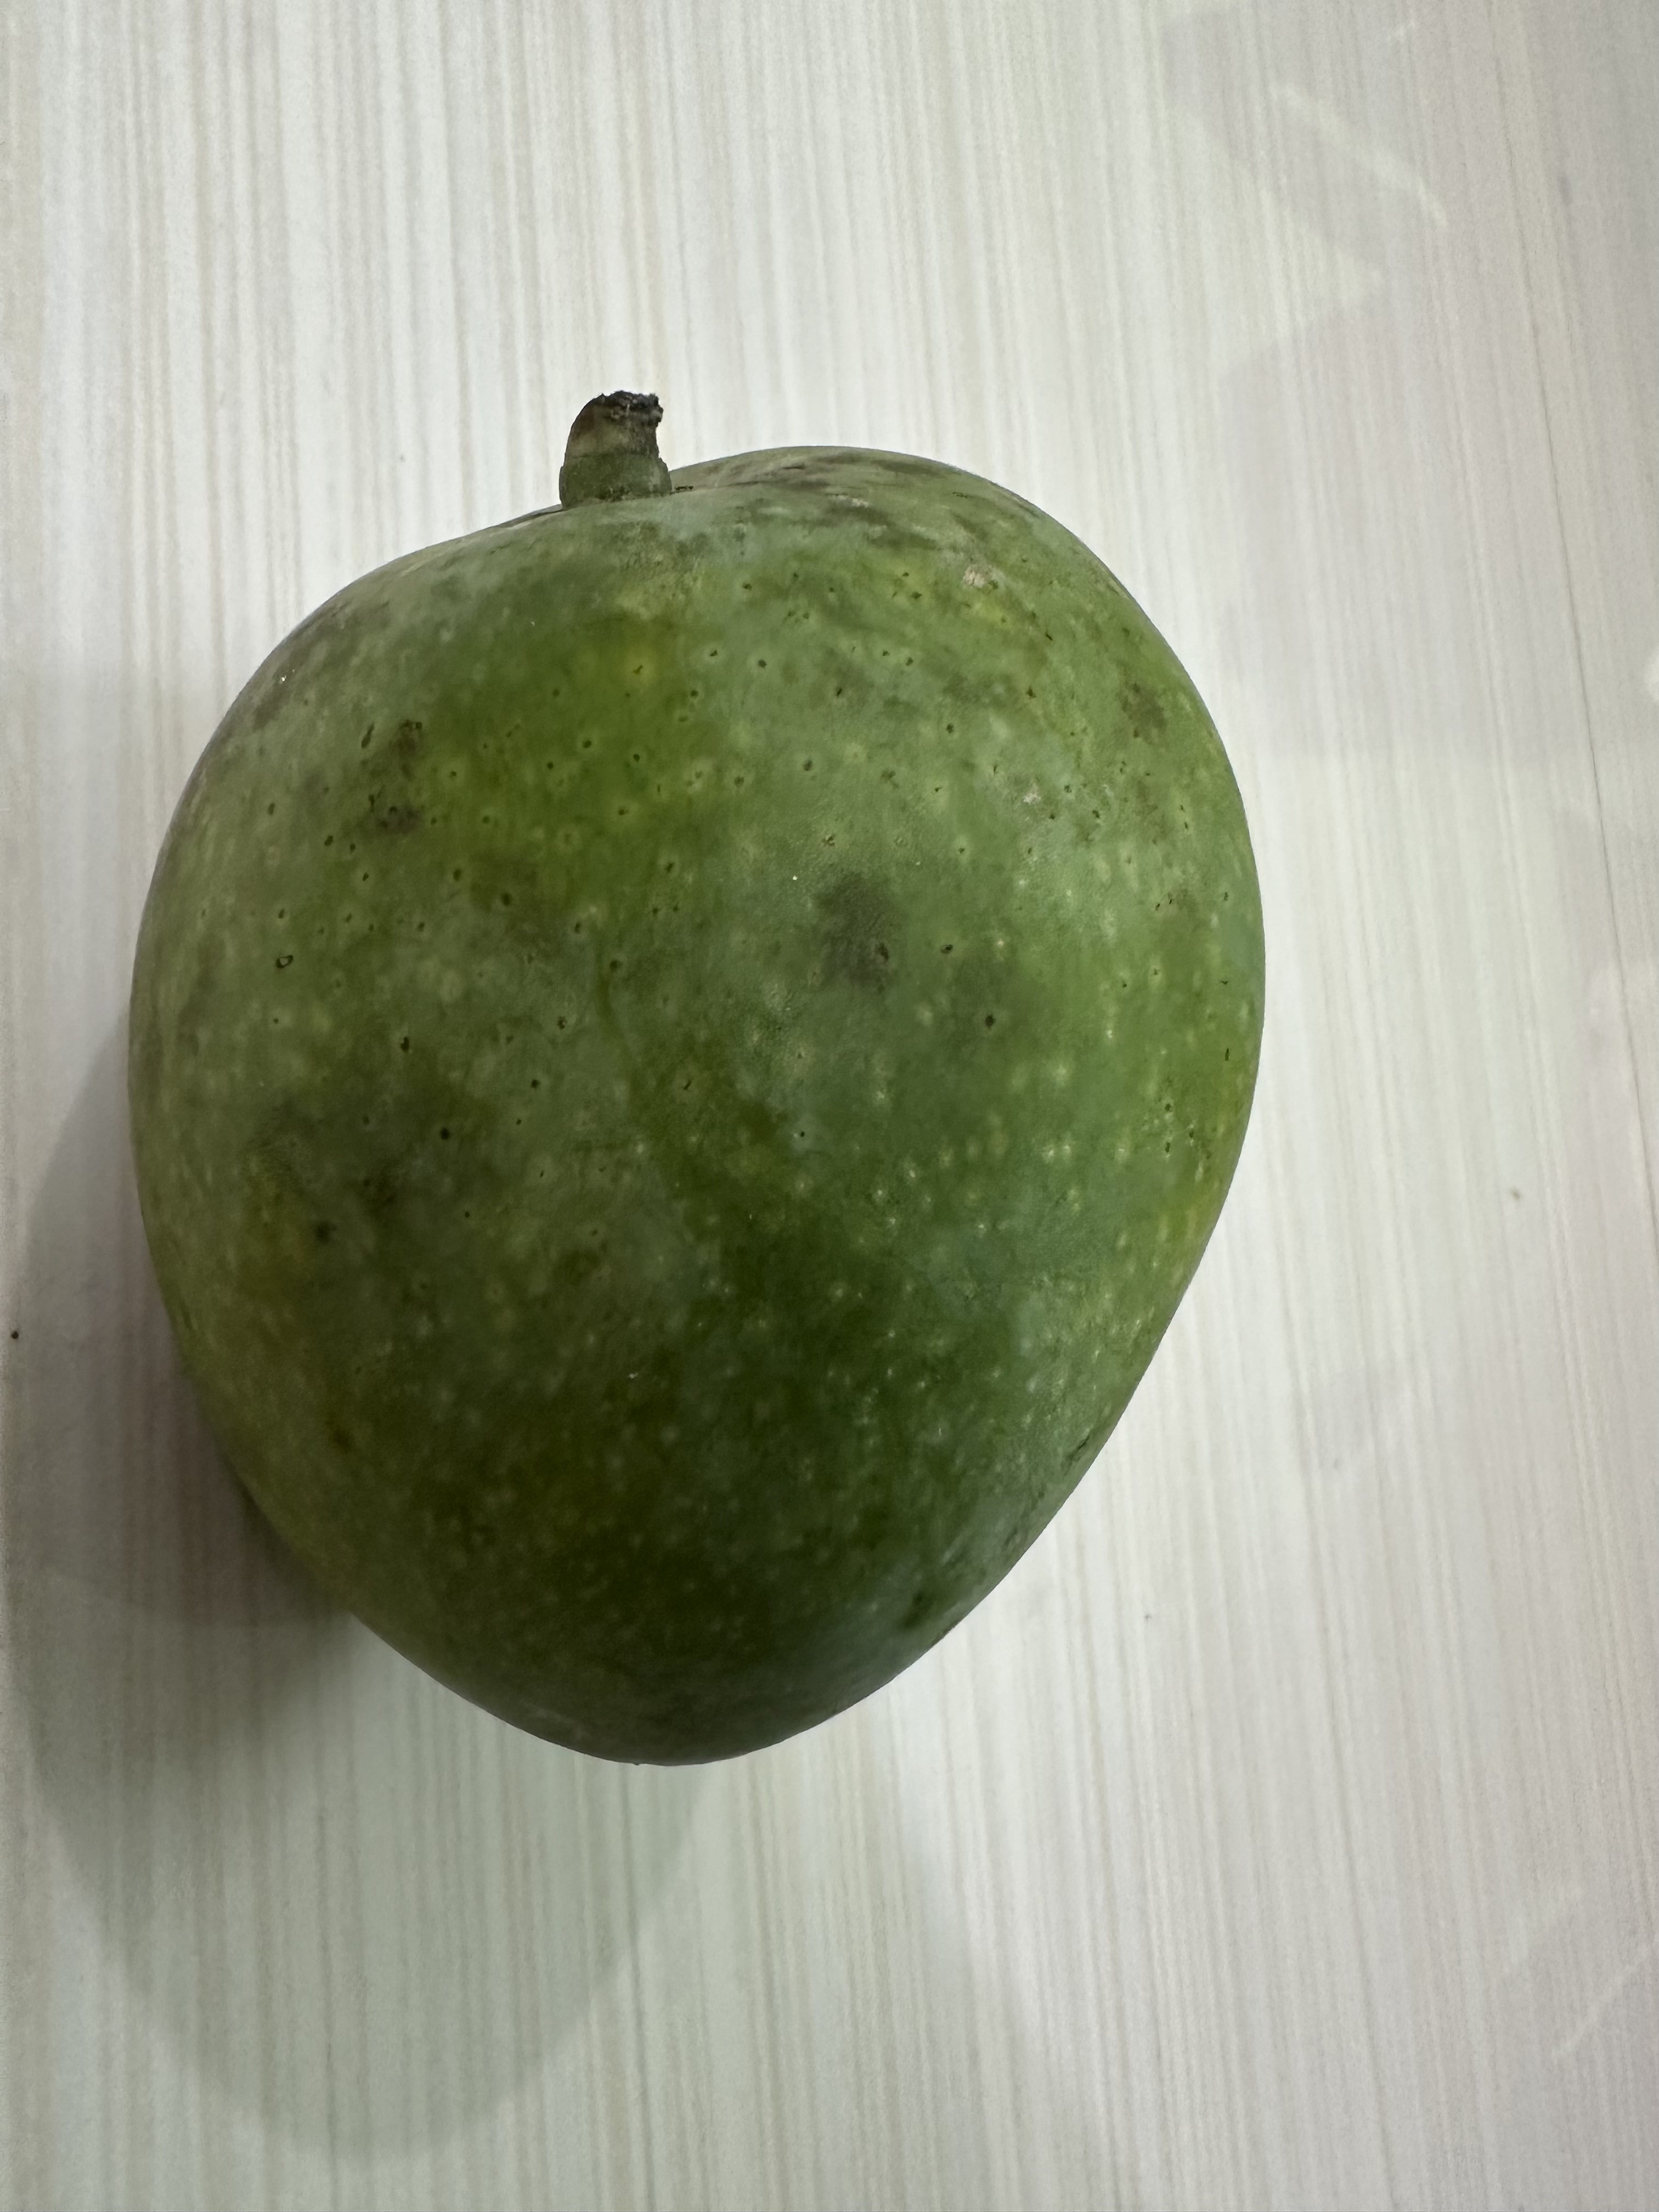
Mango variety: Harivanga